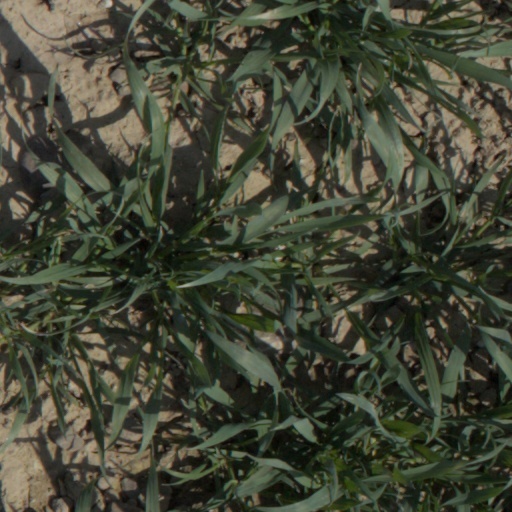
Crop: wheat